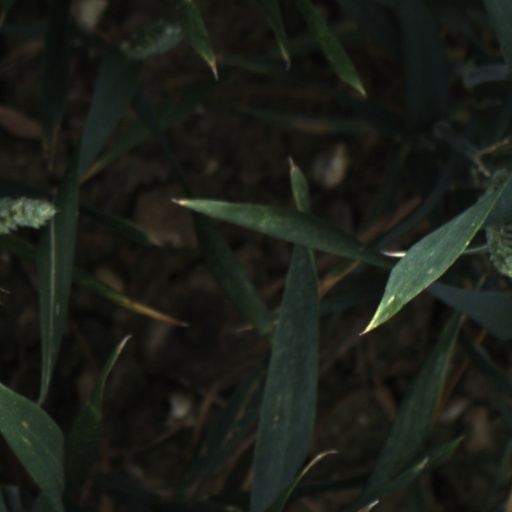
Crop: wheat